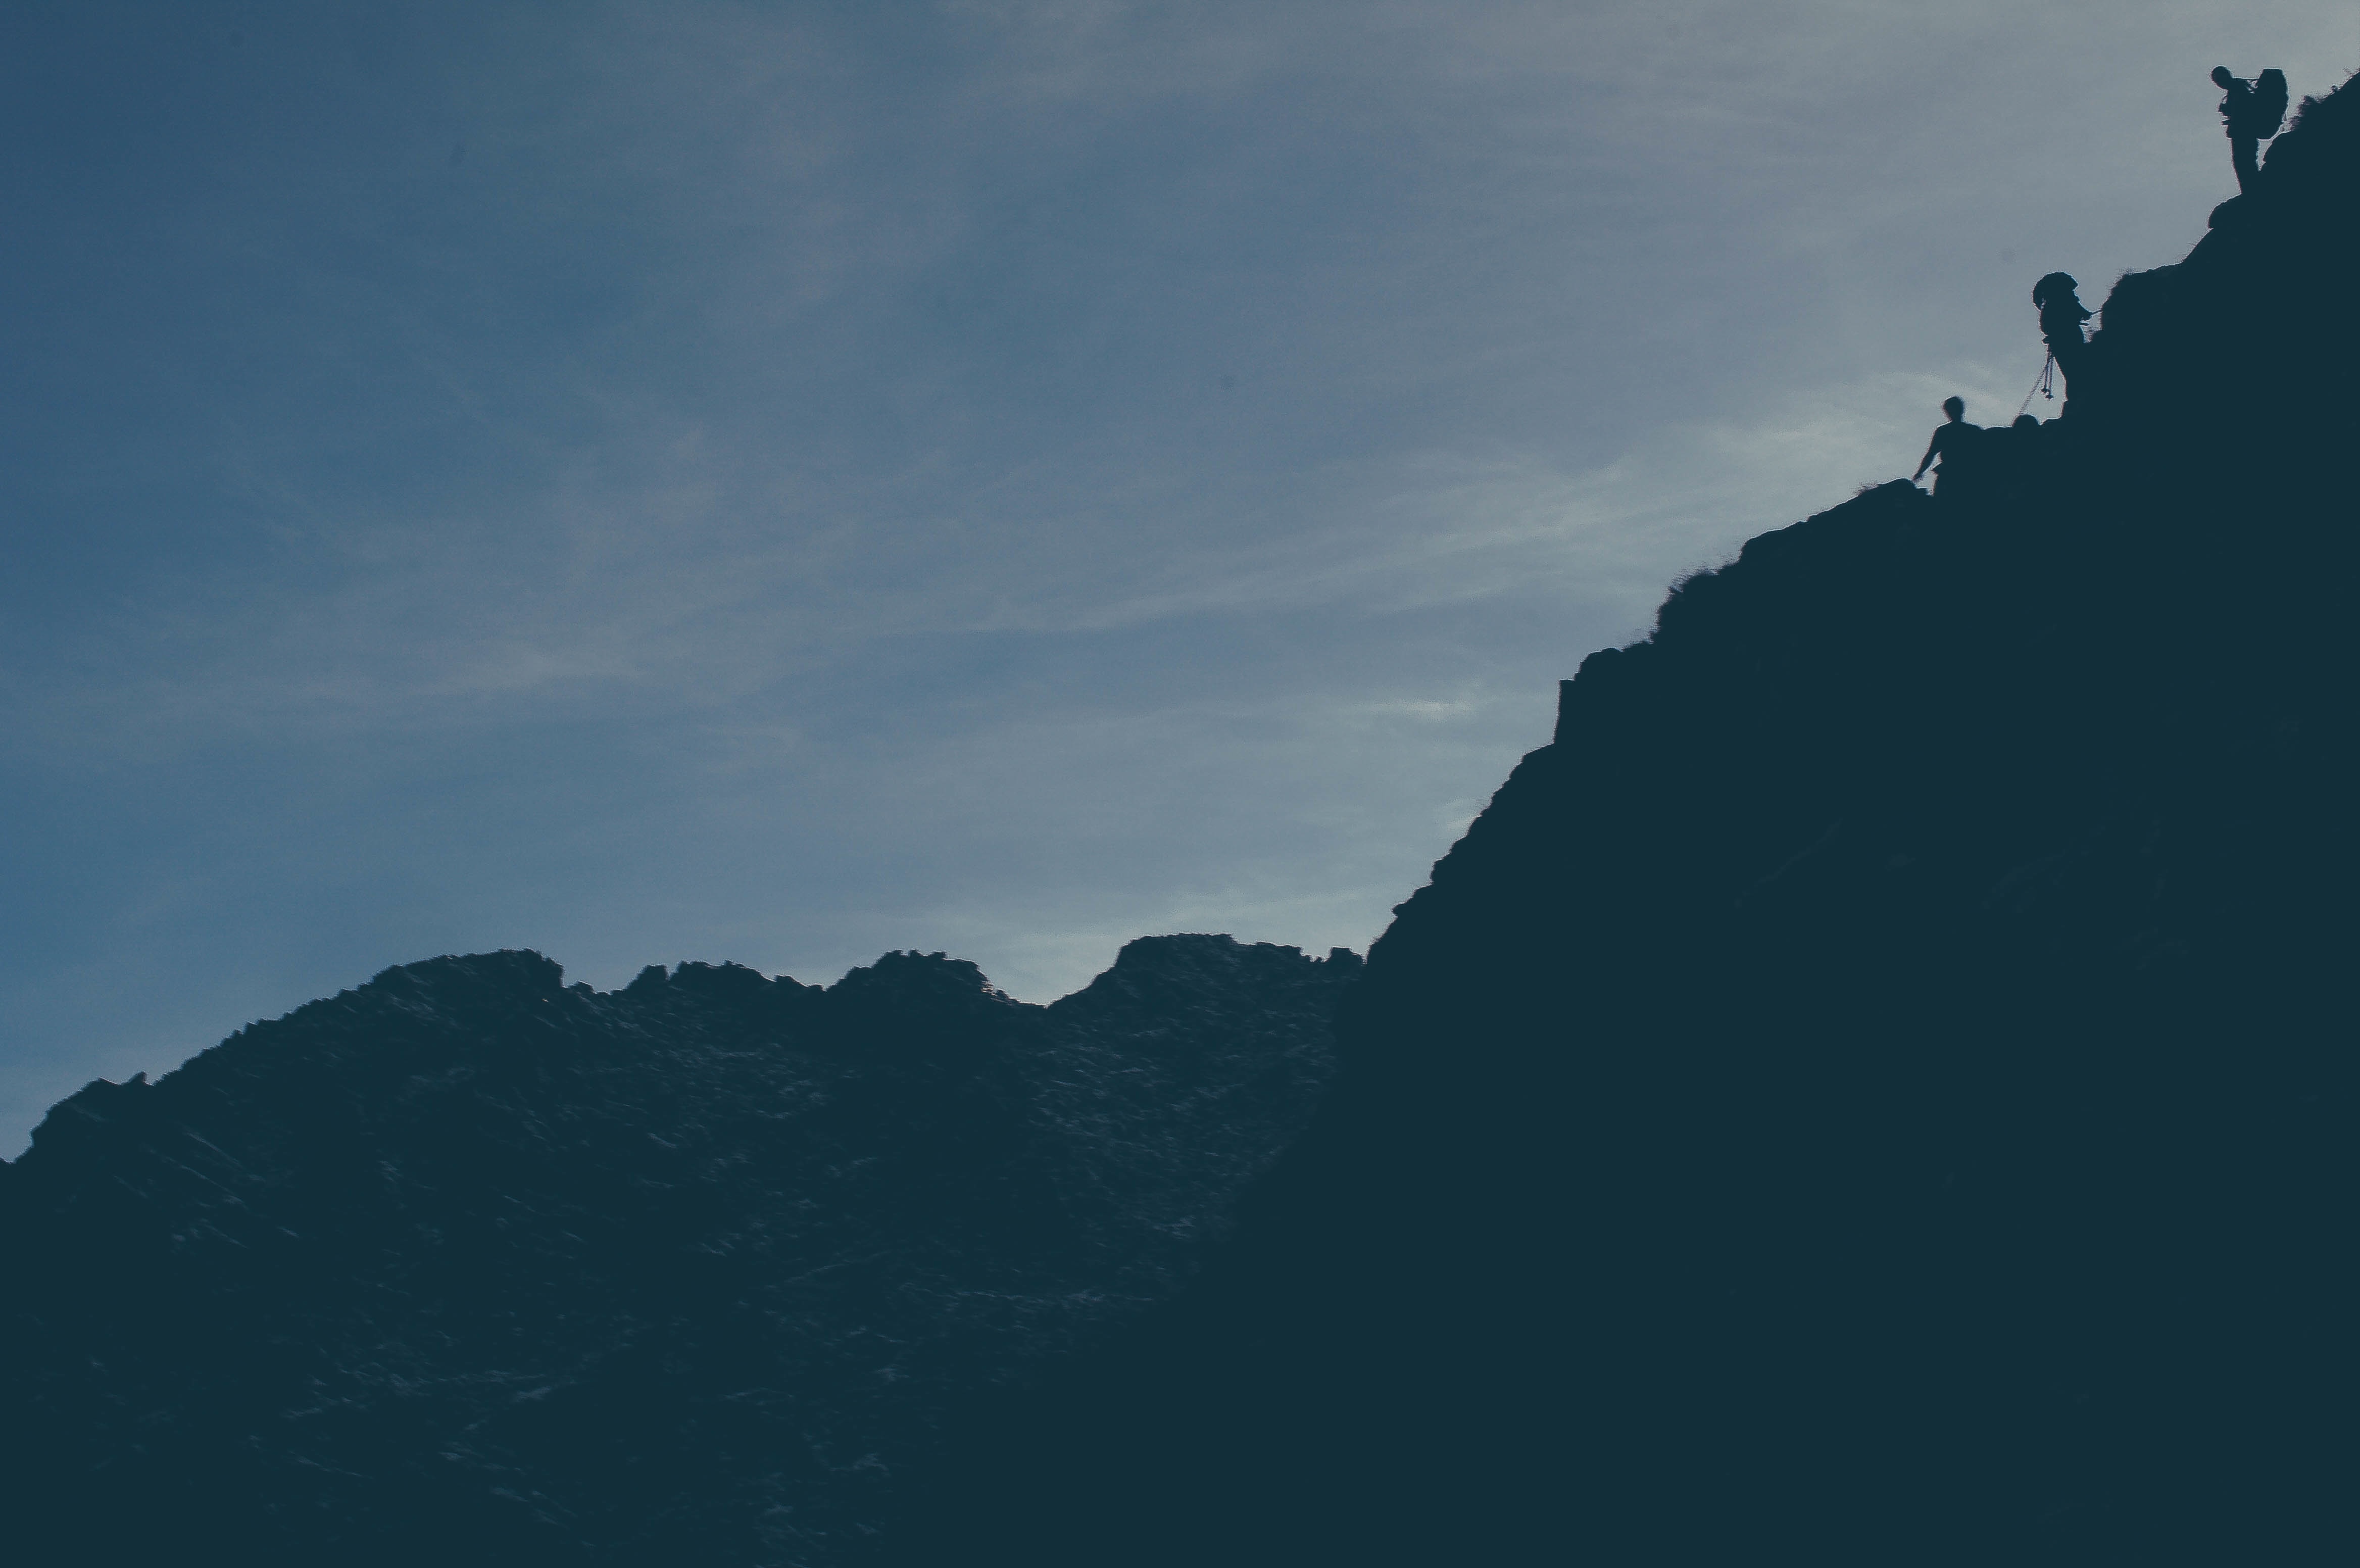
sea, coast, ocean, horizon, mountain, cloud, sky, wave, dawn, atmosphere, mountain range, cliff, dusk, reflection, bay, terrain, landform, atmospheric phenomenon, atmosphere of earth, mountainous landforms